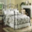
Label: bed